A Woman's Past

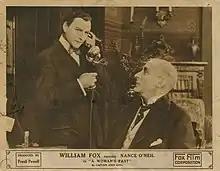
Alfred Hickman and Carleton Macy on a lobby card for the film

A Woman's Past is a lost 1915 silent film drama directed by Frank Powell and starring Nance O'Neil. It was based on a play by Captain John King. The film was produced and distributed by the Fox Film Corporation.